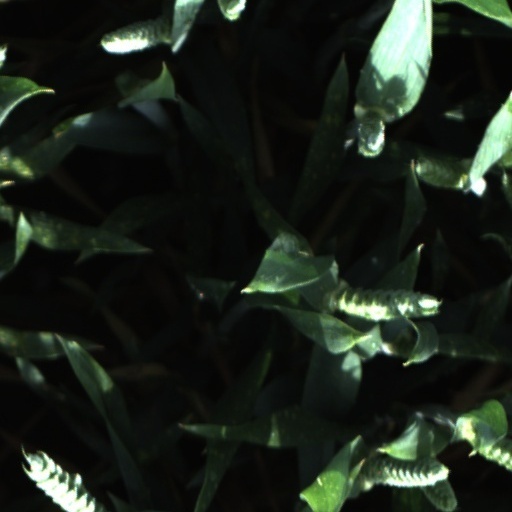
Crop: wheat